Matthew Kelly (The Autumns)

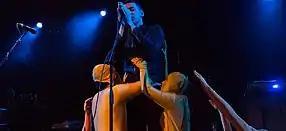
The Sound of Animals Fighting (Best Buy Theater 2014)

In 2006, avant-garde producer R. Loren (Rich Loren Balling)––whose collaborators include Lydia Lunch, Alec Empire, and Vern Rumsey––conscripted Kelly into the post-punk collective The Sound of Animals Fighting. Kelly lent his vocal and songwriting talents to the album "Lover, The Lord Has Left Us" (Equal Vision). Adopting the moniker "The Wolf", he collaborated with Loren ("The Nightingale") and RX Bandits’ Matt Embree ("The Walrus") to produce the Persian-infused track "My Horse Must Lose", as well as the album's closer, "The Heretic."